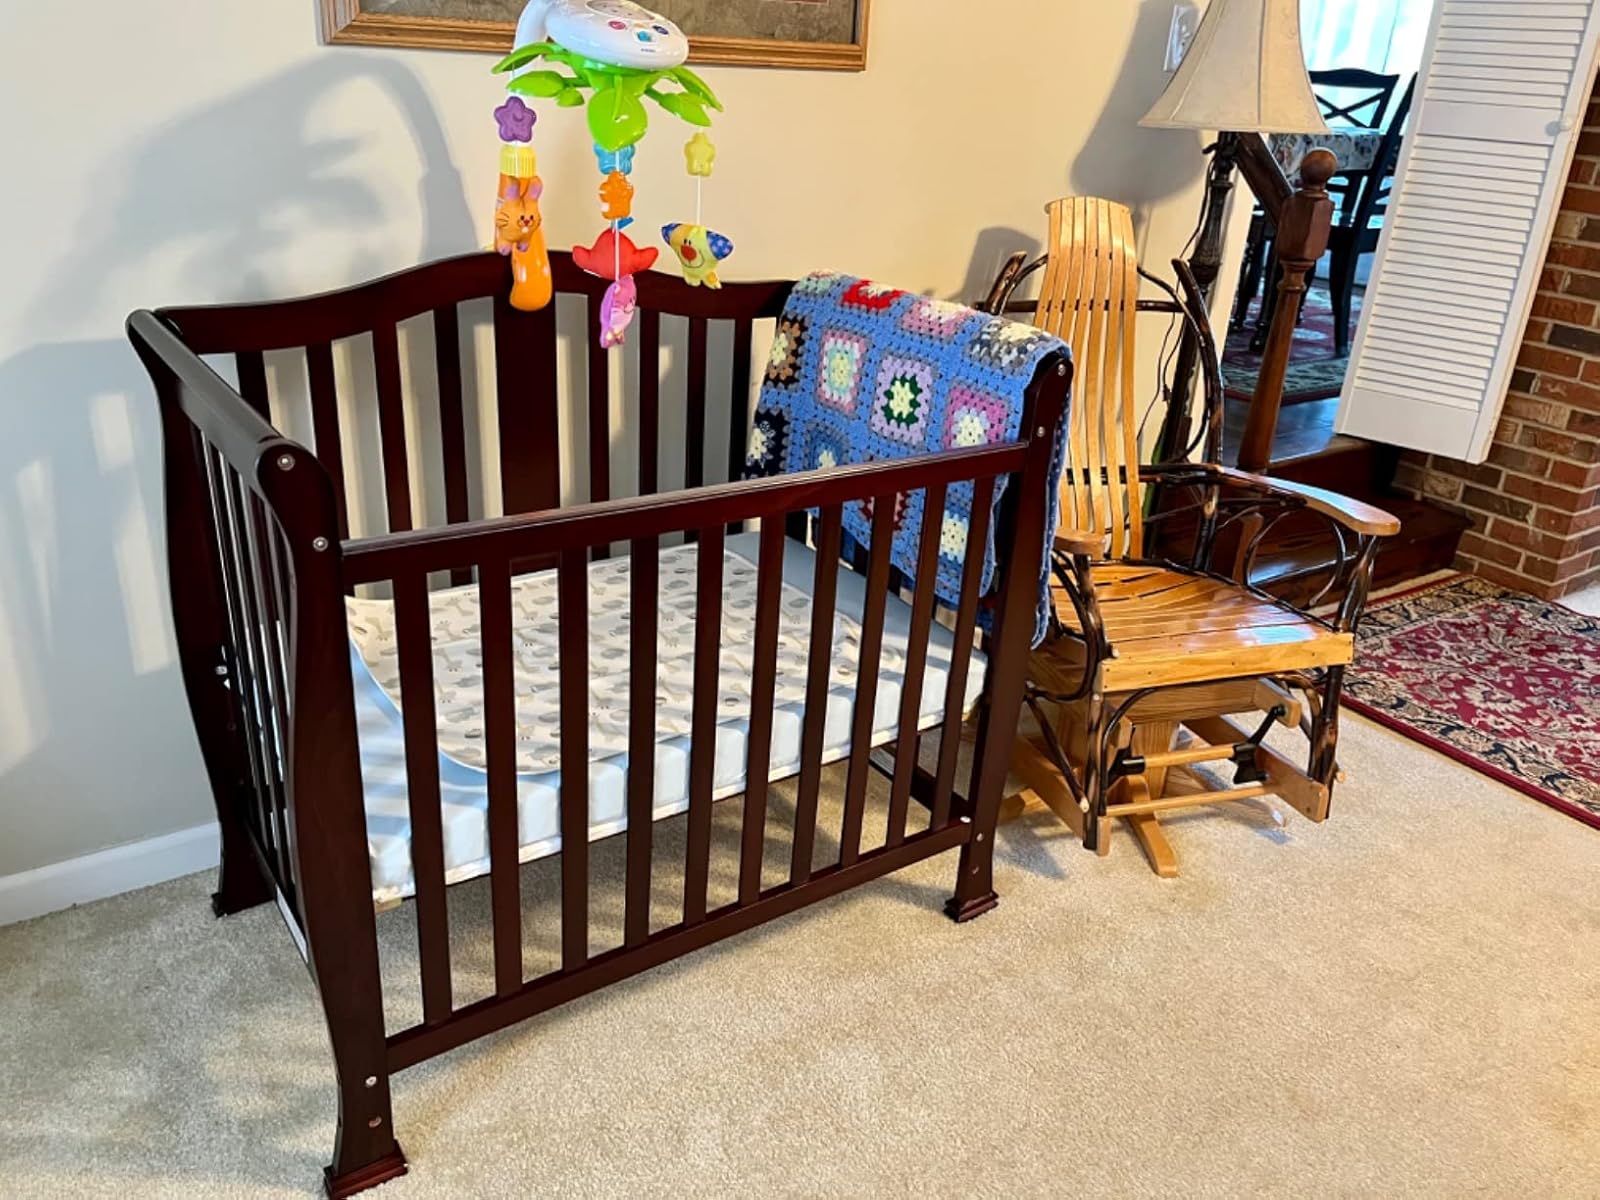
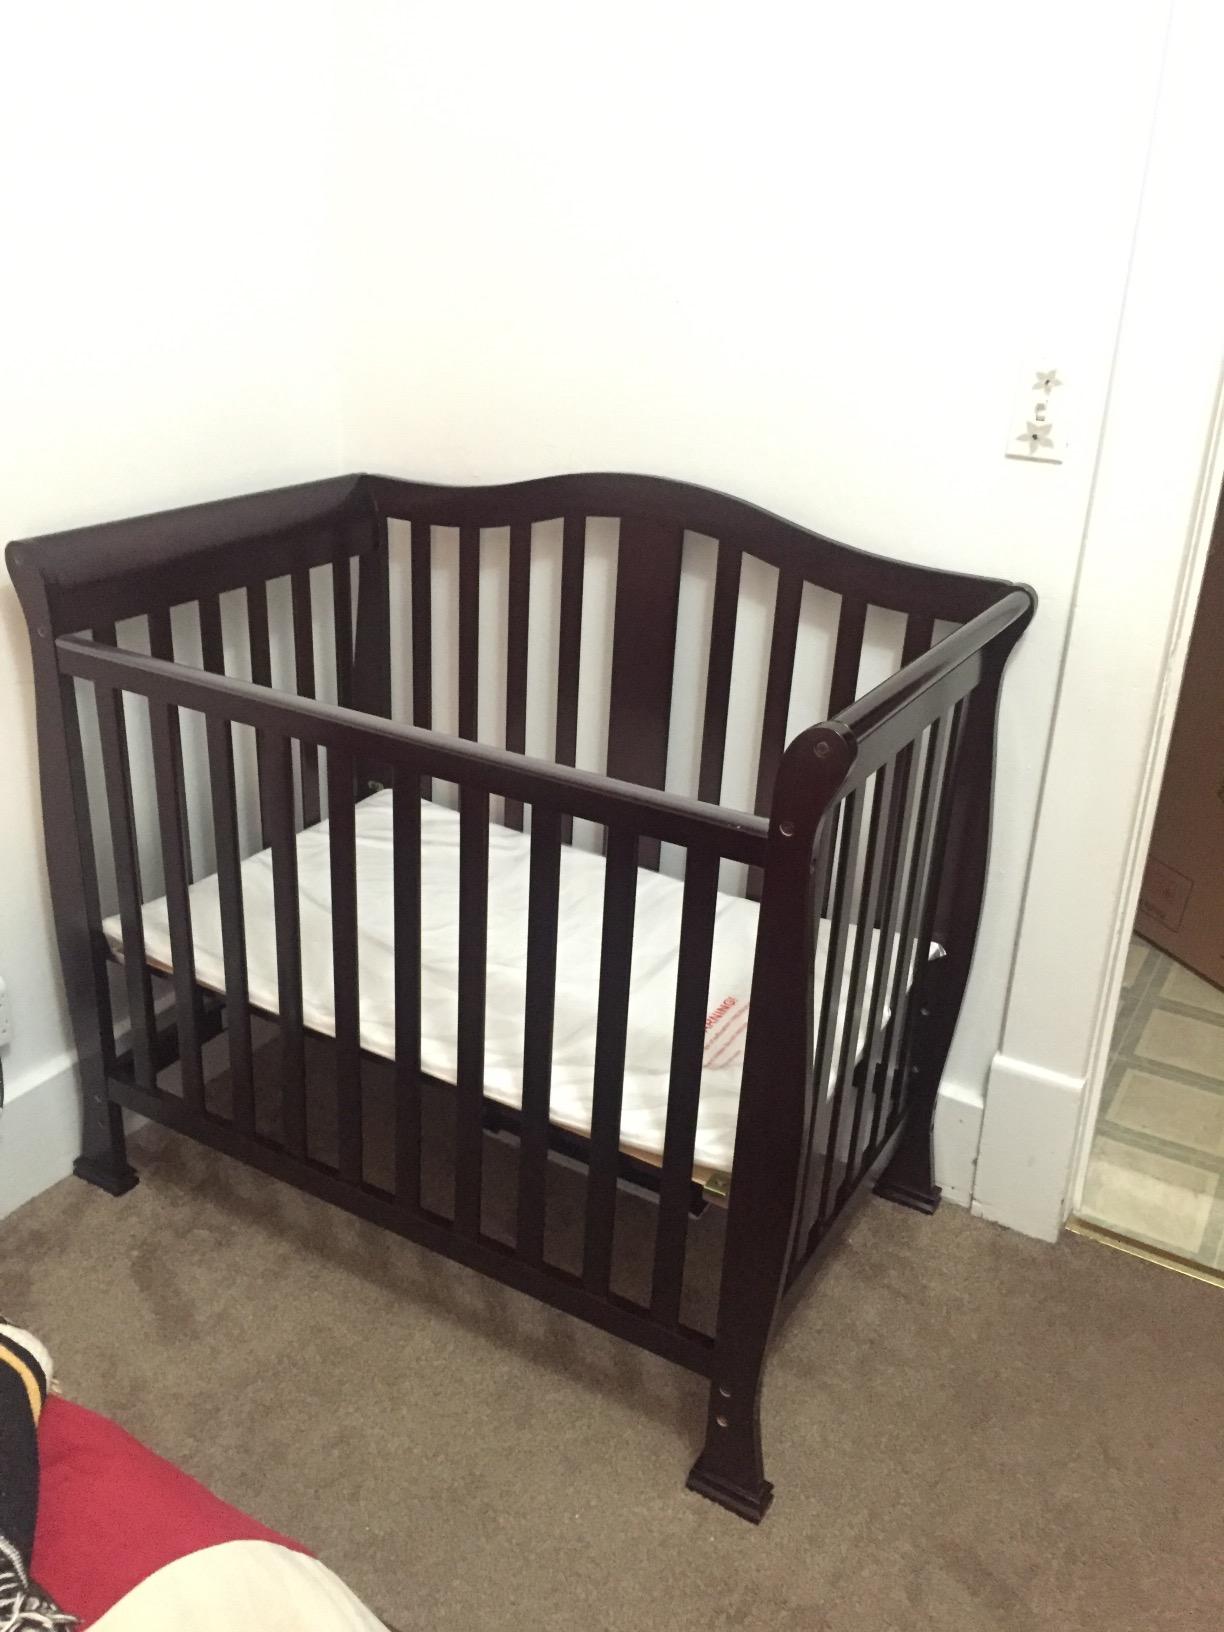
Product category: products_crib
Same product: yes